Corydon Wassell House

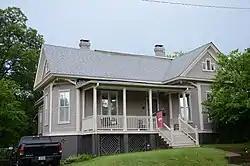

The Corydon Wassell House is a historic house at 2005 South Scott Street in Little Rock, Arkansas. Built in 1882, it is a -story wood-frame cottage, with modest Late Victorian trim, and is architecturally typical for the neighborhood. It is nationally significant as the home of the doctor and missionary Corydon M. Wassell (1884-1958). Wassell was awarded the Navy Cross for his service during World War II, and his life was immortalized in the film "The Story of Dr. Wassell".